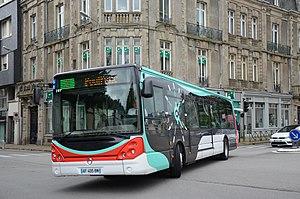
Irisbus Citelis 12 n°167 en approche de l'arrêt République, sur le réseau Kicéo de Vannes.
Kicéo est le nom commercial du réseau de transport collectif desservant Vannes et son agglomération. Il est exploité par la Compagnie des transports Golfe du Morbihan - Vannes Agglomération, une filiale de RATP Dev, dans le cadre d'une délégation de service public la liant à Golfe du Morbihan - Vannes agglomération, autorité organisatrice de la mobilité dans son périmètre.